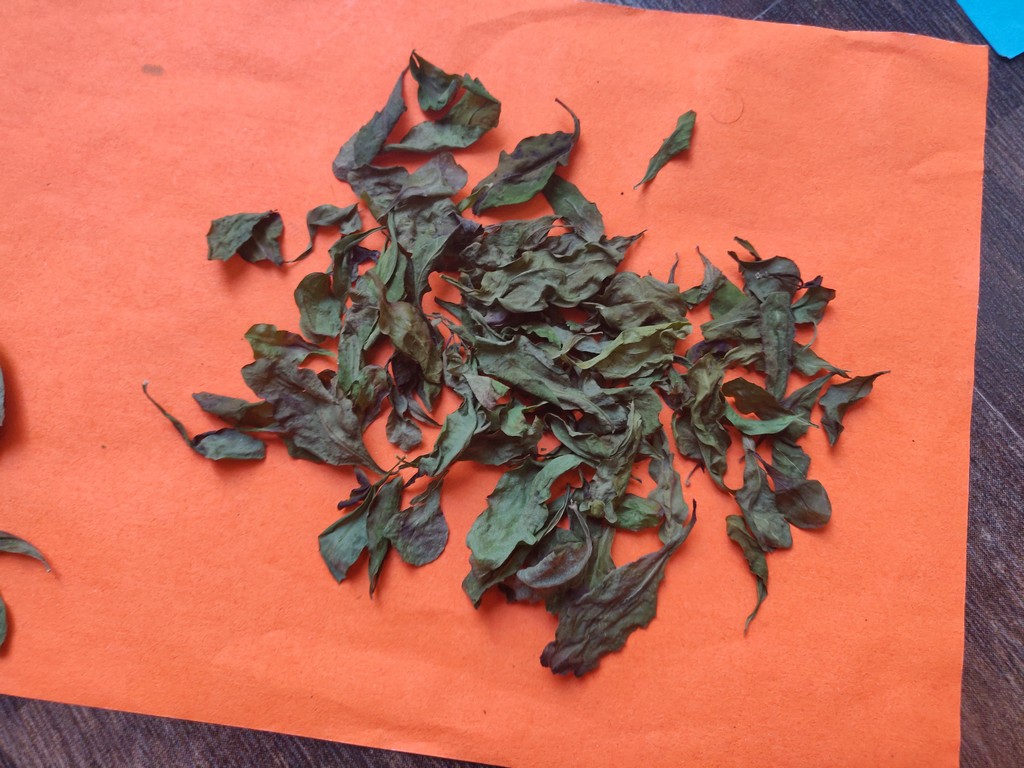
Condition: Dried
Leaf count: multiple
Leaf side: unknown